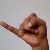
The image shows a hand gesture representing the letter 'J' in Indian Sign Language.